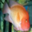
Label: aquarium_fish